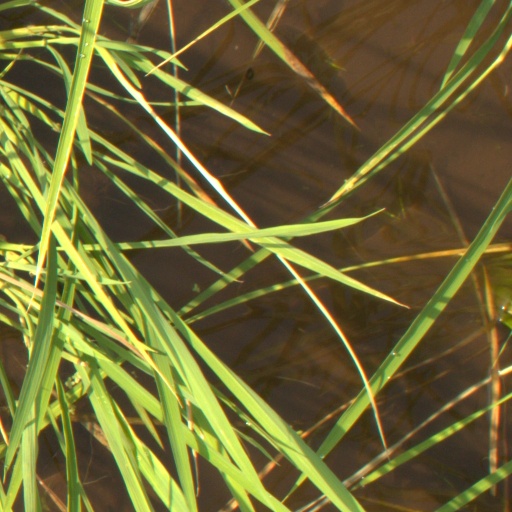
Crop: rice